Louis Bourgeois (composer)

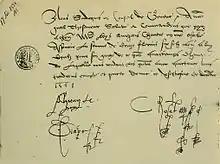
Hand and signature of Loys Bourgeois (Genève, 1551)

Loys "Louis" Bourgeois (c. 1510 – 1559) was a French composer and music theorist of the Renaissance. He is most famous as one of the main compilers of Calvinist hymn tunes in the middle of the 16th century. One of the most famous melodies in all of Christendom, the tune known as the Old 100th, to which the Protestant doxology is often sung, is commonly attributed to him.